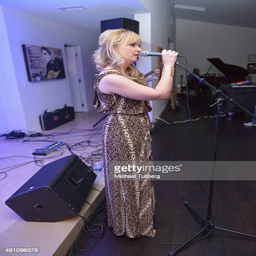
pop artist performs at a private concert